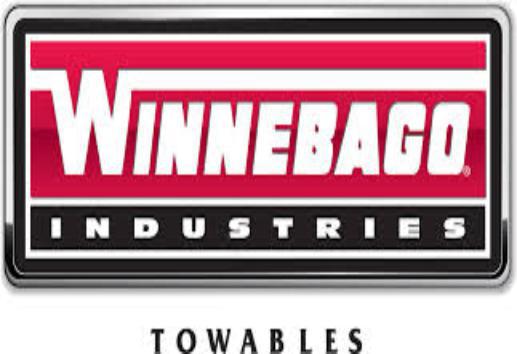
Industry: Others